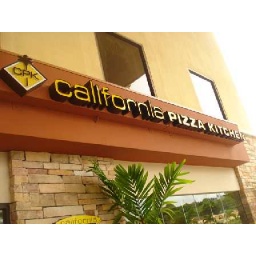
california pizza kitchen in Guam open